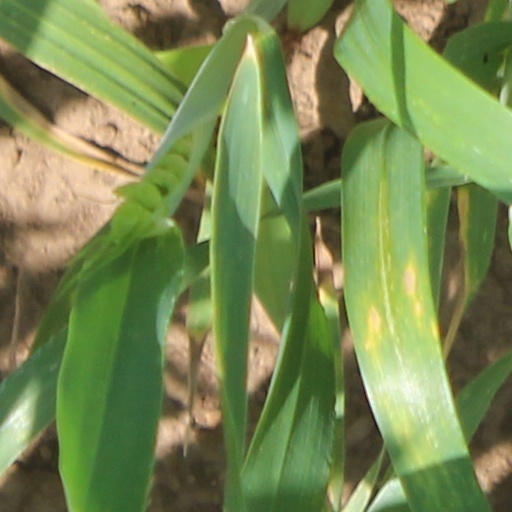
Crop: wheat